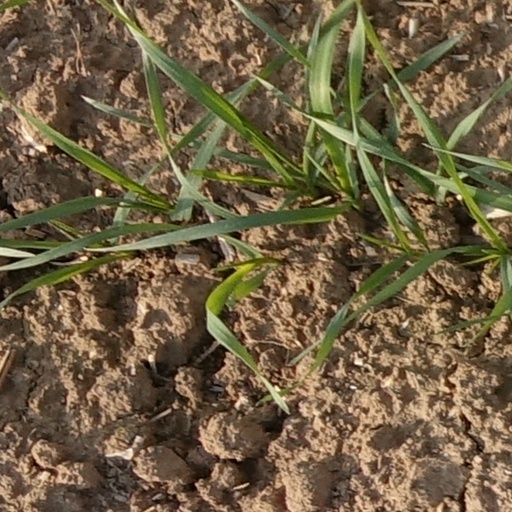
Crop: wheat